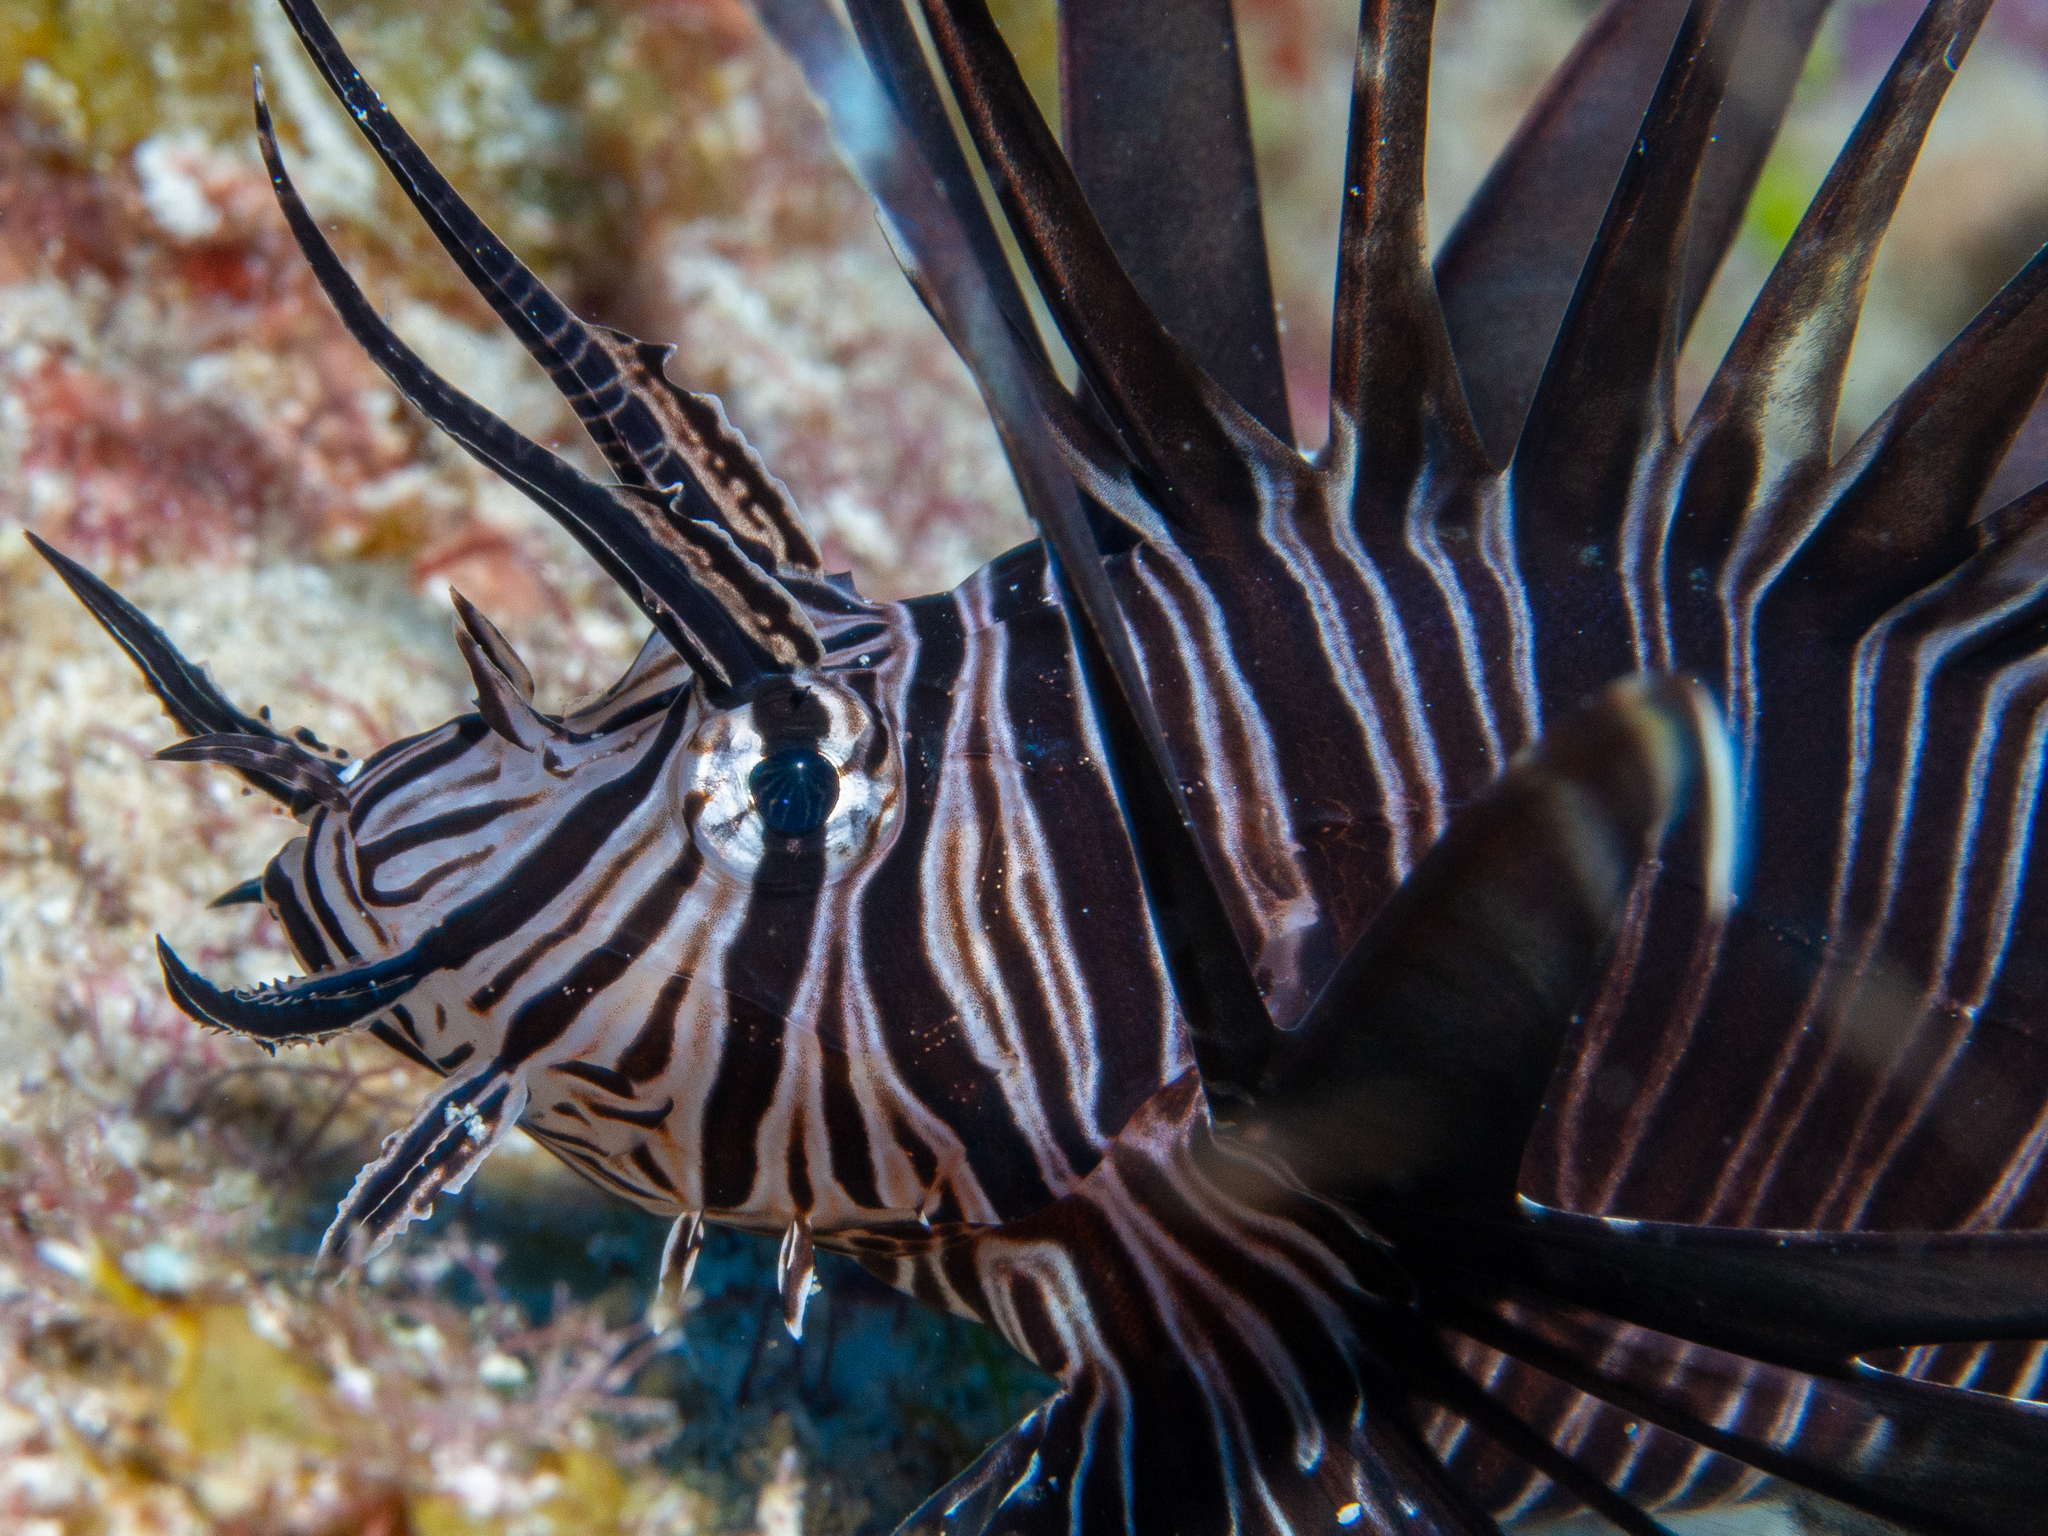
Pterois volitans (Red Lionfish)